Kawachi-Iwafune Station

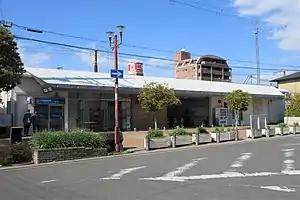
Kawachi-Iwafune Station

is a passenger railway station in located in the city of Katano, Osaka Prefecture, Japan, operated by West Japan Railway Company (JR West).